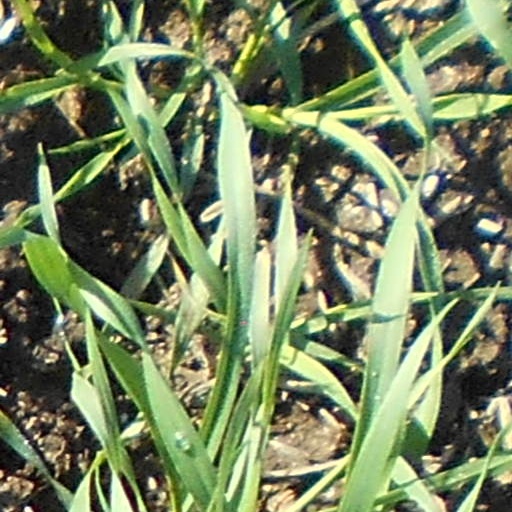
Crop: wheat